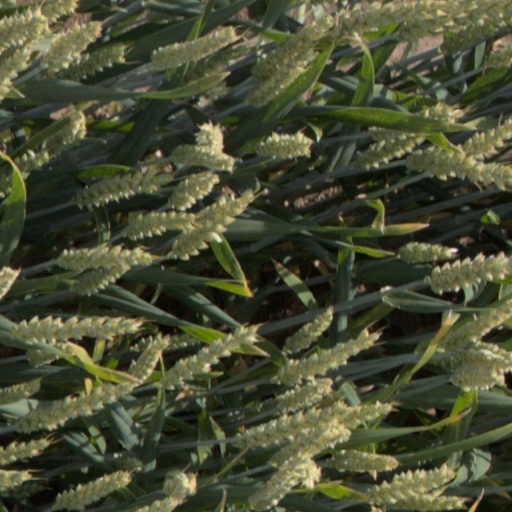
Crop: wheat